Münchenstein

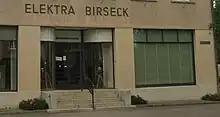
The entrance to the Elektrizitätsmuseum

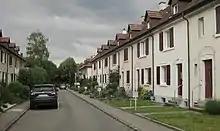
Wasserhaus residential estate

In the 2007 federal election the most popular party was the SP which received 31.98% of the vote. The next three most popular parties were the SVP (25.04%), the FDP (14.99%) and the Green Party (13.81%). In the federal election, a total of 3,708 votes were cast, and the voter turnout was 47.1%.